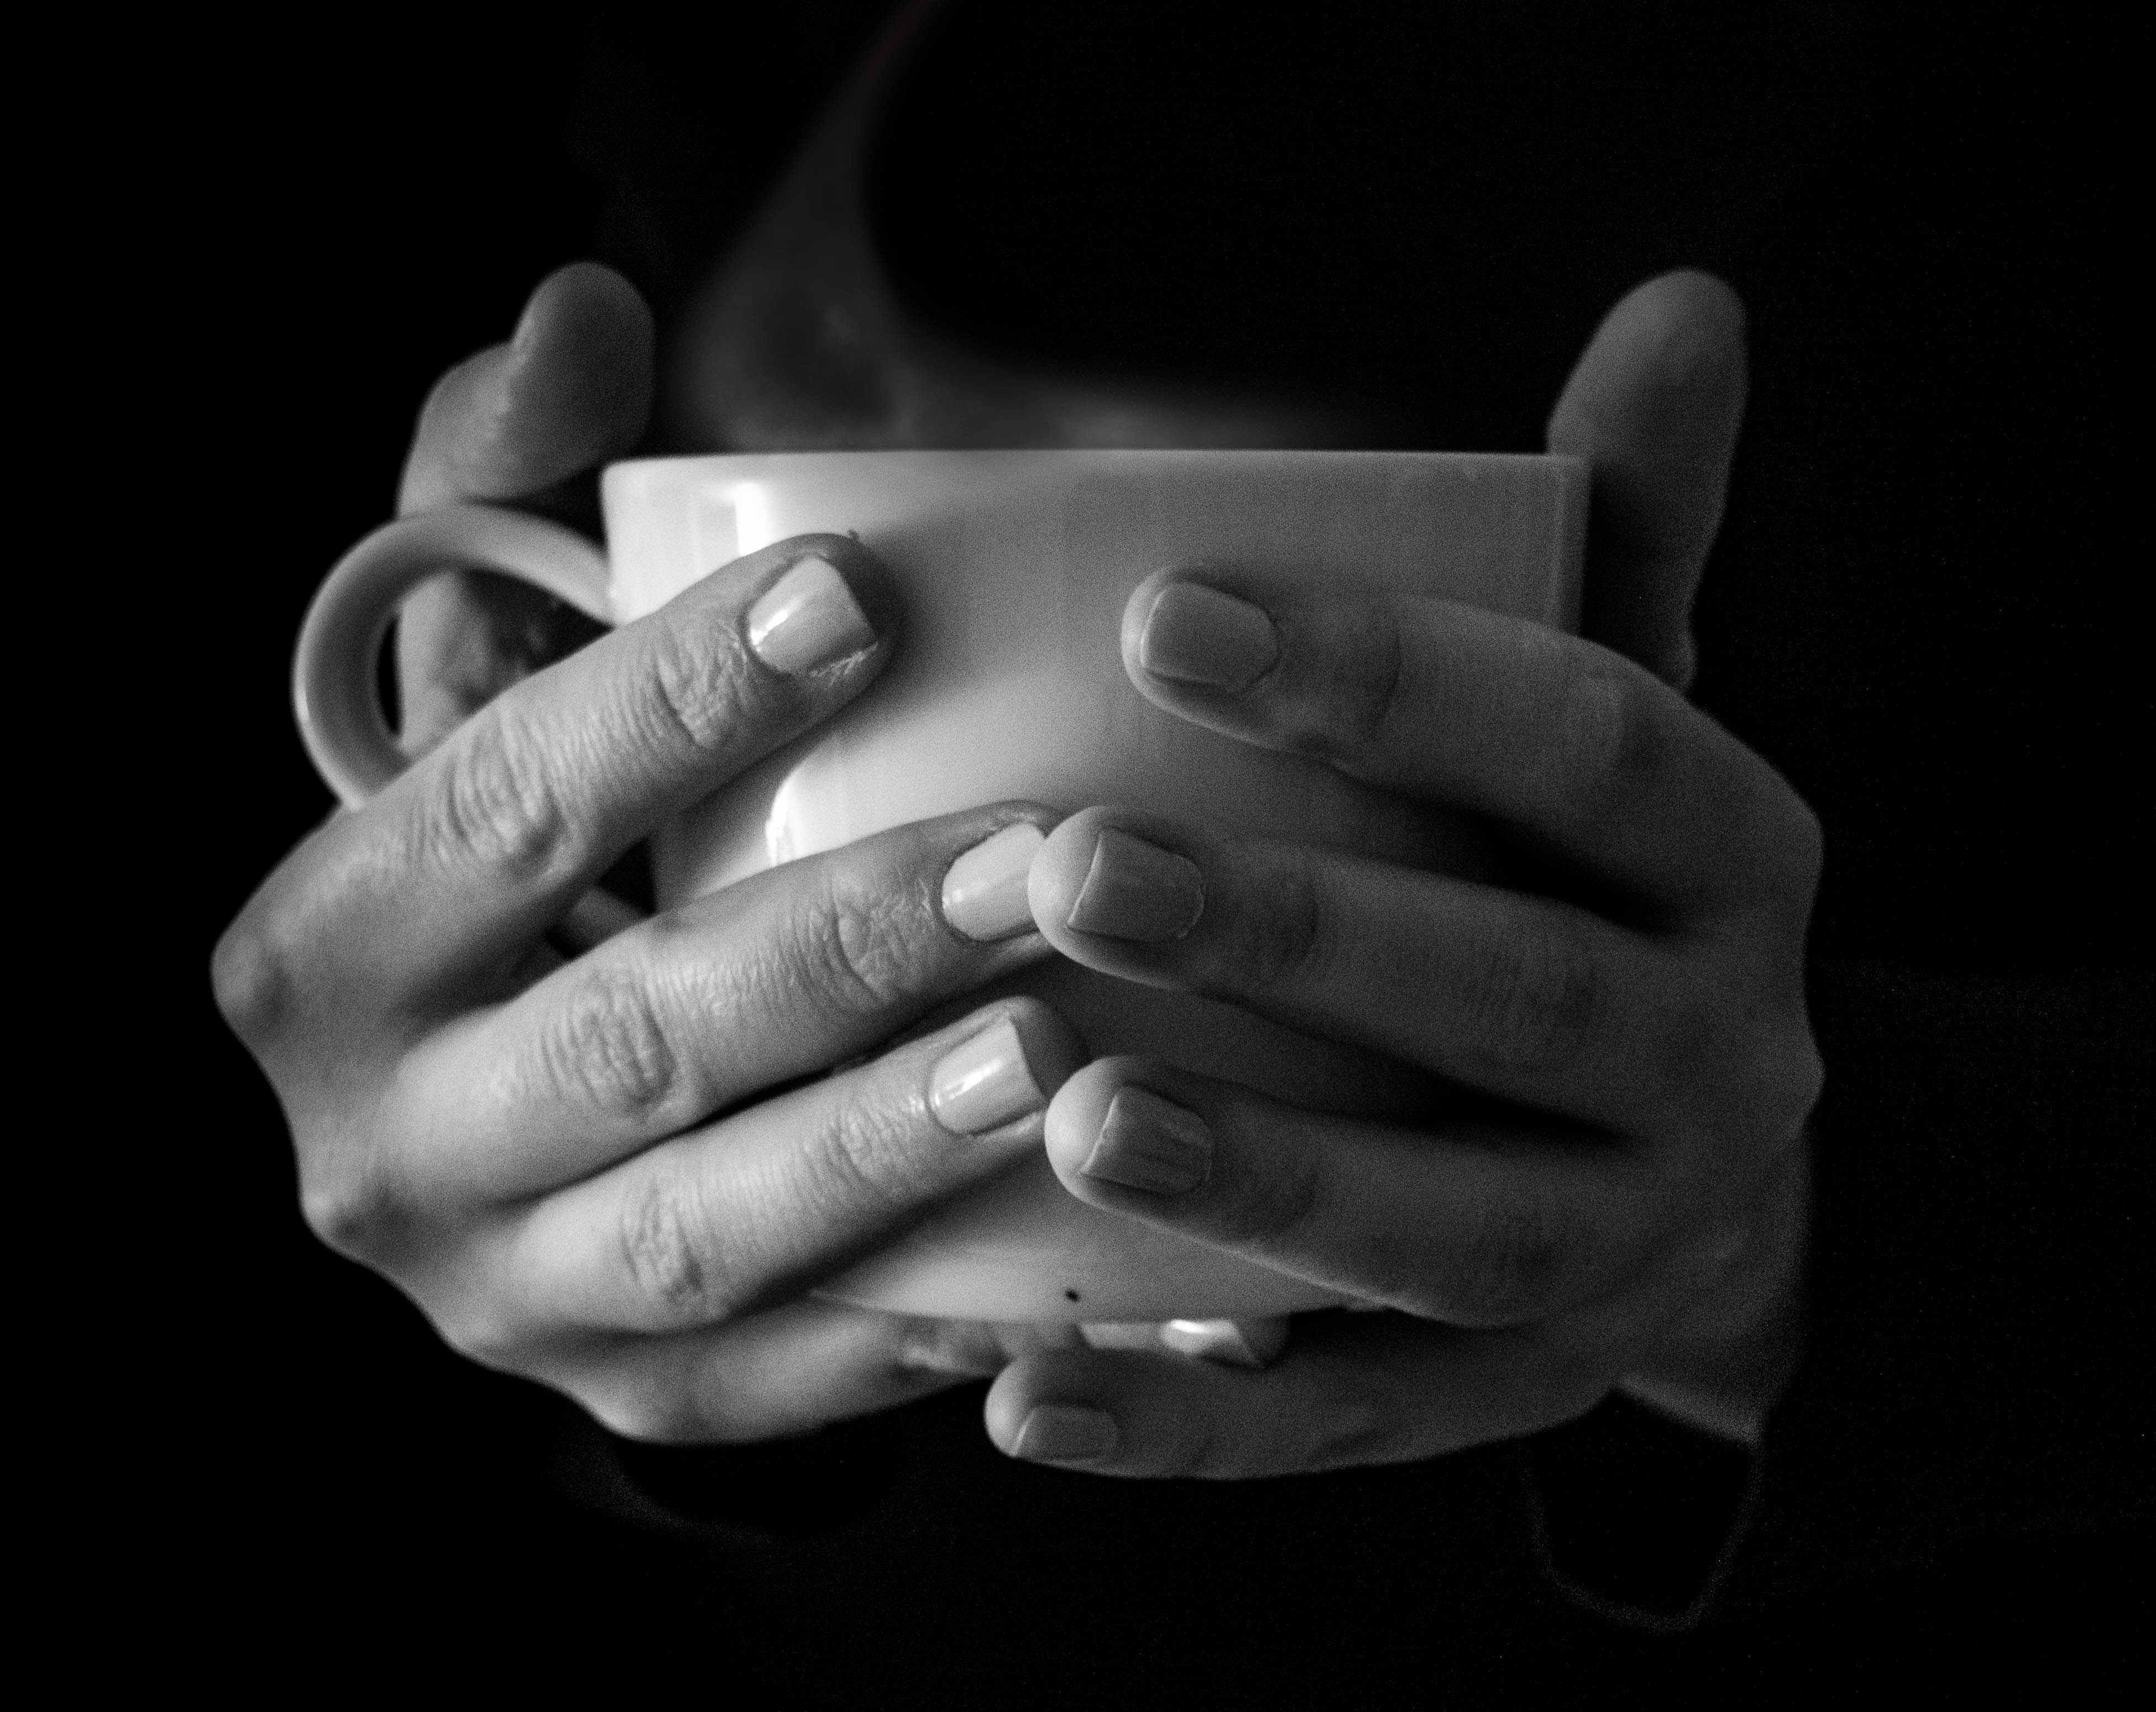
hand, coffee, black and white, white, photography, warm, tea, cup, finger, beverage, darkness, black, monochrome, arm, close up, hands, drinking, hot, sense, monochrome photography